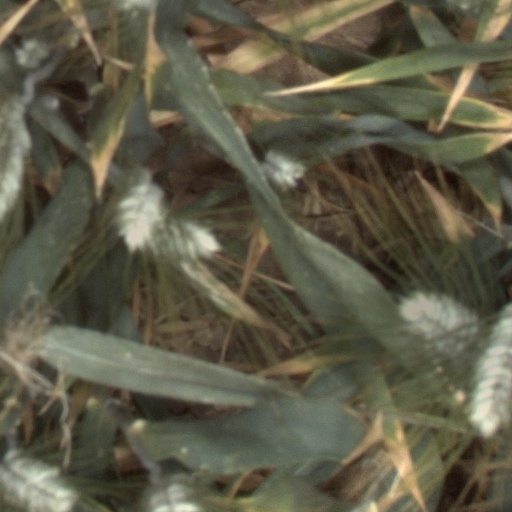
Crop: wheat